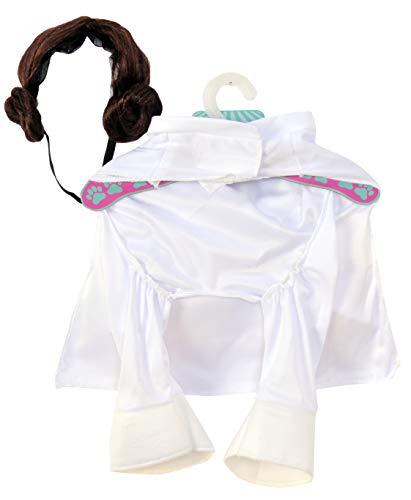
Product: Rubies Costume Star Wars Collection Pet Costume, Princess Leia
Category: Pet Supplies | Dogs | Apparel & Accessories | Costumes
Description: White pet costume dress with attached foam arms; brown headpiece with signature Leia buns.
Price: $18.86
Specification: Product Dimensions:         11 x 4 x 17 inches ; 3.52 ounces    |Shipping Weight: 5.6 ounces (View shipping rates and policies)|Domestic Shipping: Item can be shipped within U.S.|International Shipping: This item can be shipped to select countries outside of the U.S.  Learn More|ASIN: B00CN7VCTG|Item model number: 887894 M|    #812    in Dog Costumes